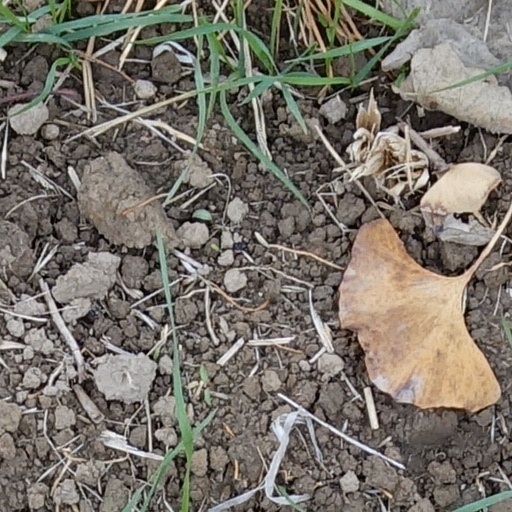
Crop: wheat